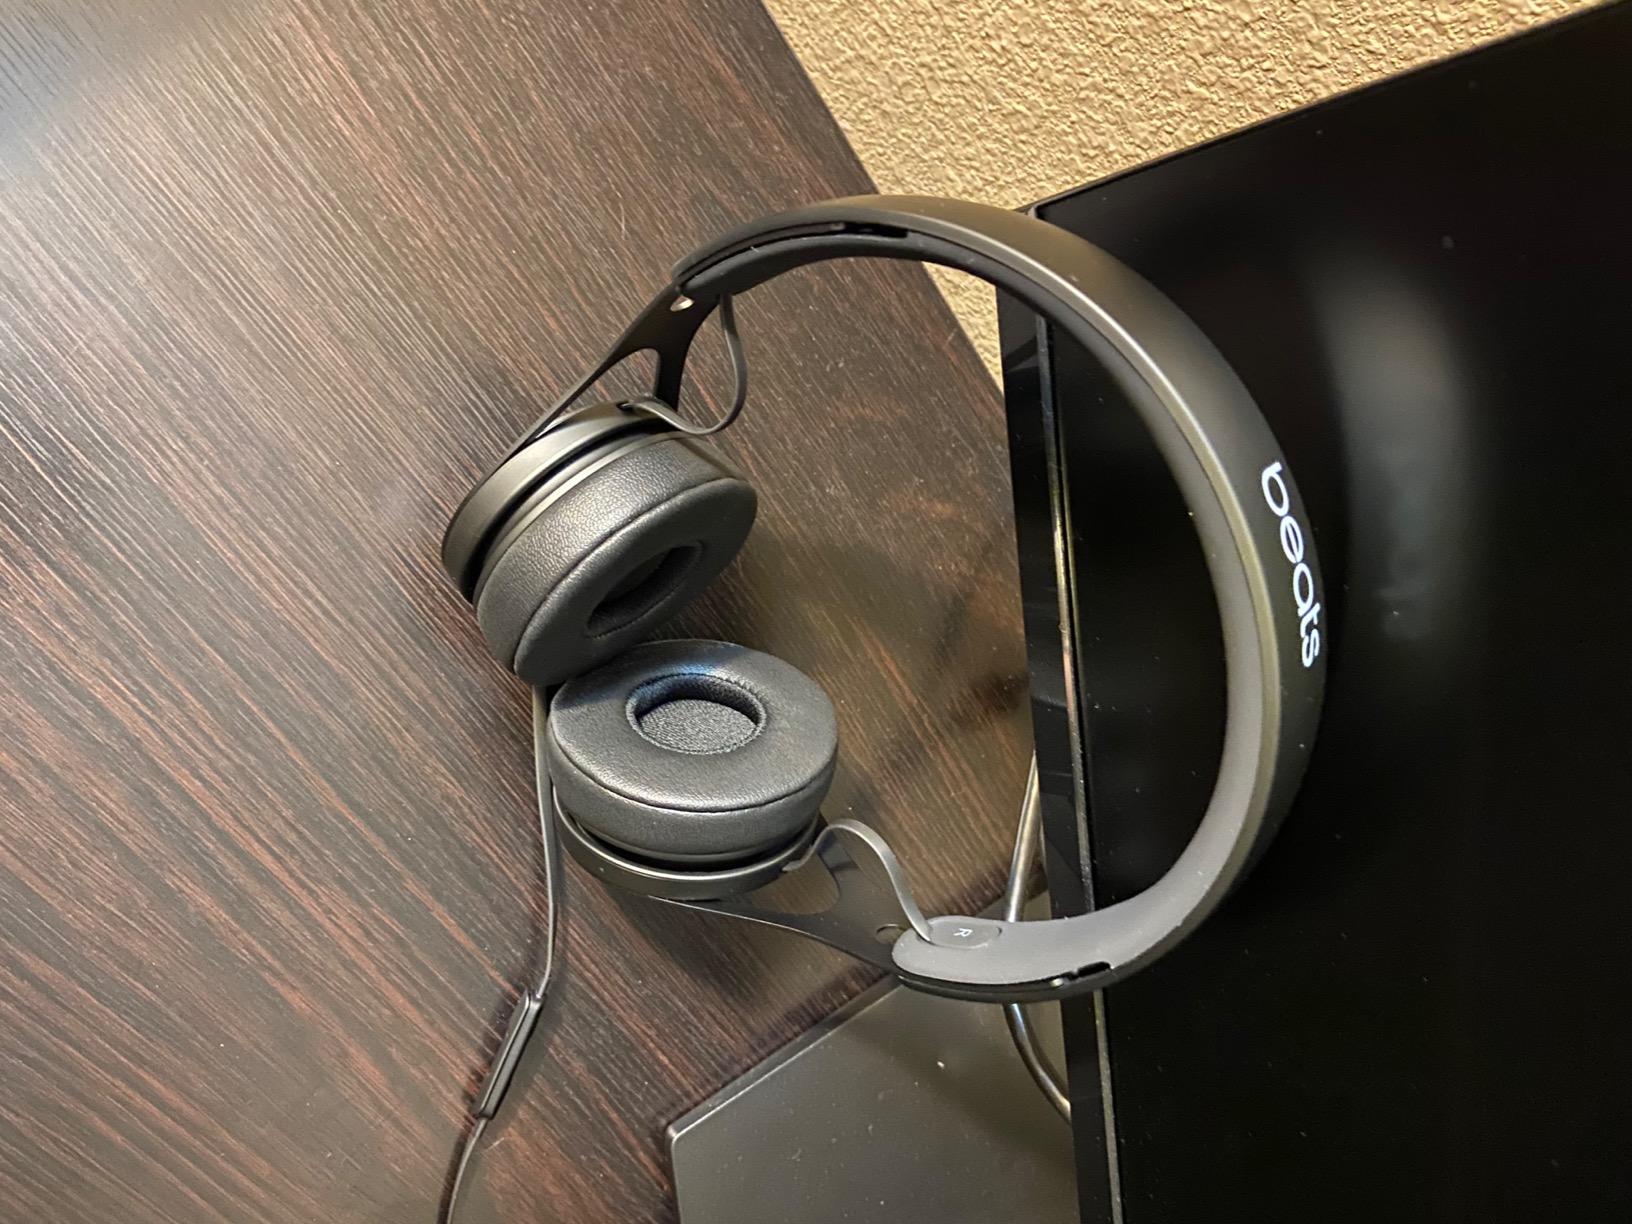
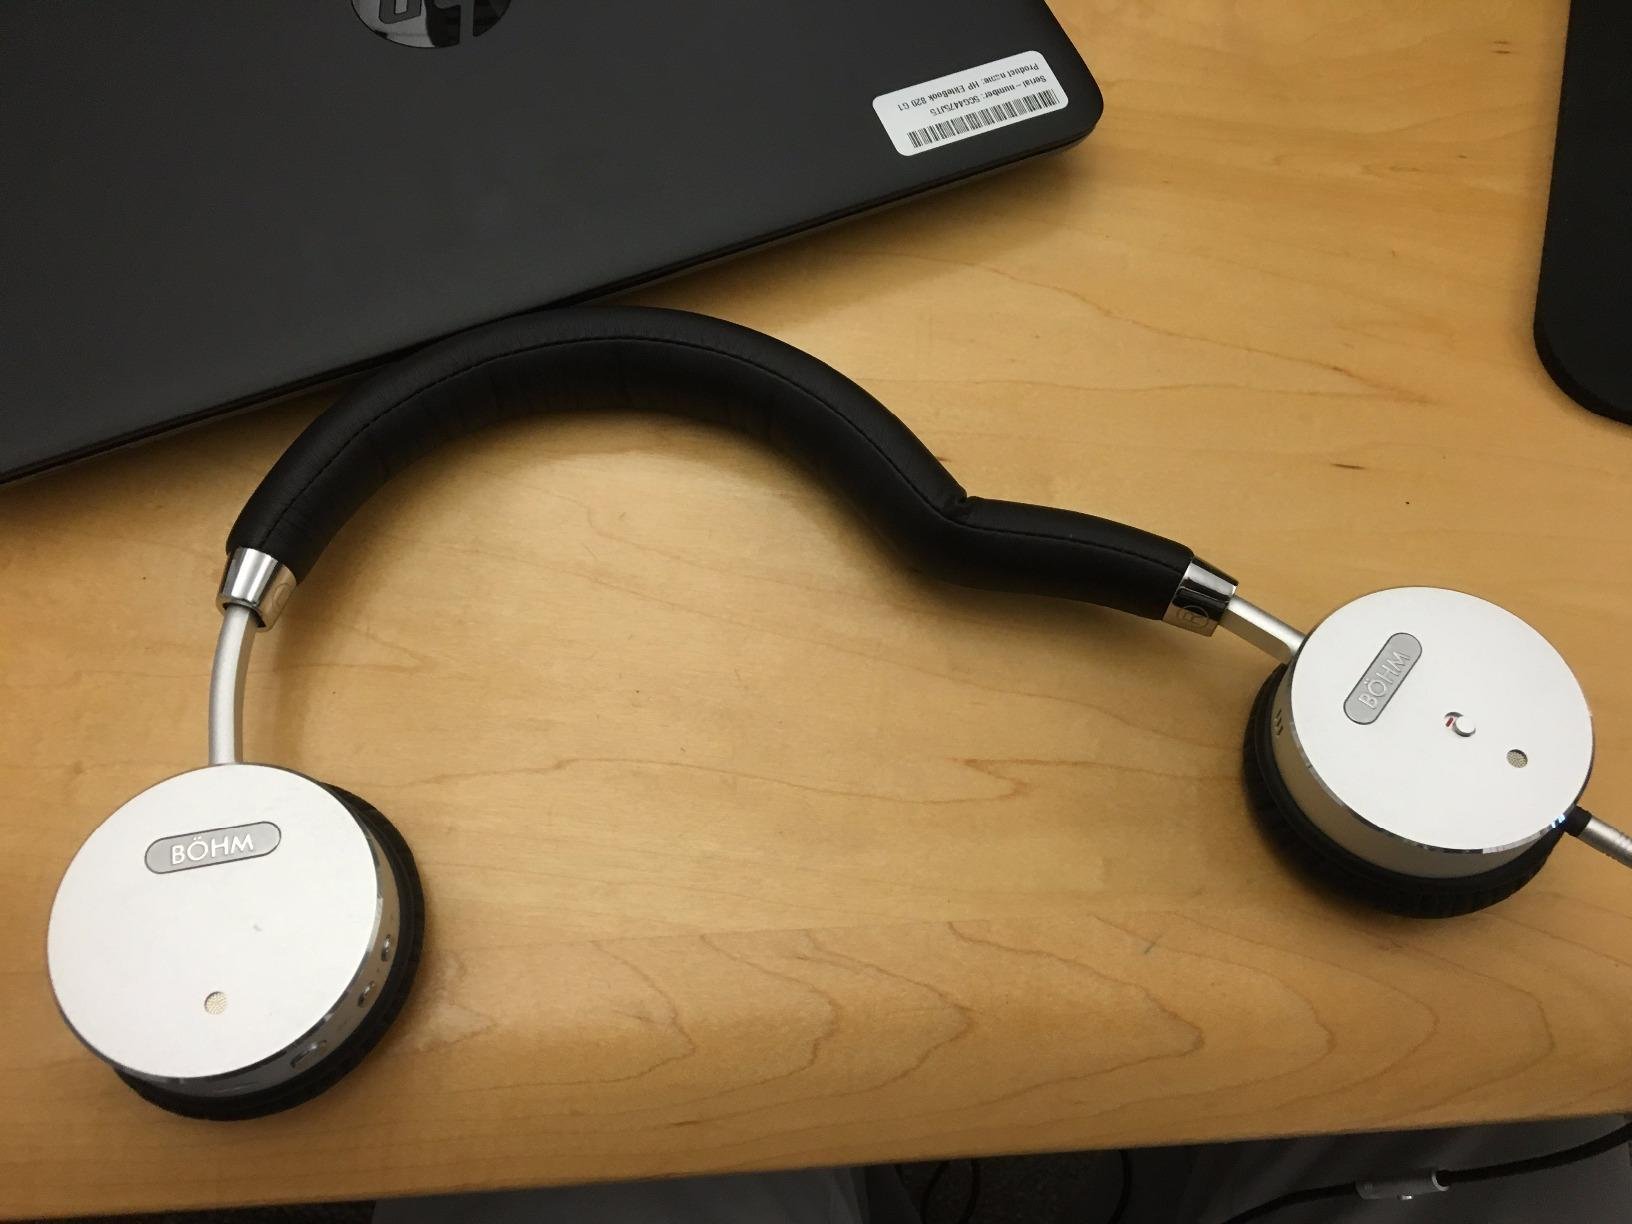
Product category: headphones
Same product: no